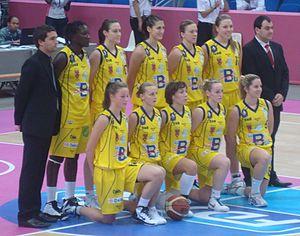
L'équipe de basket féminin du COB Calais
La Côte d'Opale Basket est un club français de basket-ball féminin basé dans la ville de Calais, qui évolue en Ligue féminine 2, depuis la Saison 2016/2017.